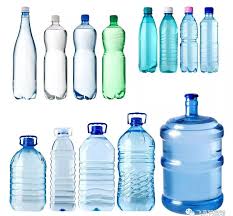
Waste category: plastic